Hestock

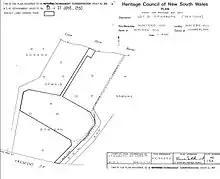
Heritage boundaries

As at 4 January 2013, Hestock is of State heritage significance as one of the few domestic buildings designed by eminent architect Walter Liberty Vernon who went on to become the New South Wales Government Architect from 1890 to 1911. Hestock is a seminal example of the architectural style known as Federation Arts and Crafts and has been designed "in the round" i.e. all elevations have received the same degree of attention to design and detail. Hestock retains a very high degree of fabric integrity and intactness. It is of significance as an early house of the Hunter's Hill peninsula with associations with both the estate and owners of "Passy".